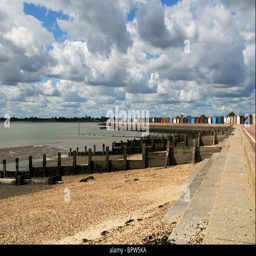
storm clouds gathering over the east coast